Philippine State College of Aeronautics

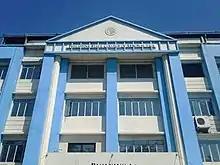
PhilSCA main campus in Villamor, Pasay

Under the "Republic Act 8292", Higher Education Modernization Act of 1997, the governing body of state universities and colleges is hereby in the Board of Regents for universities and in the Board of Trustees for colleges which shall be composed of the following: